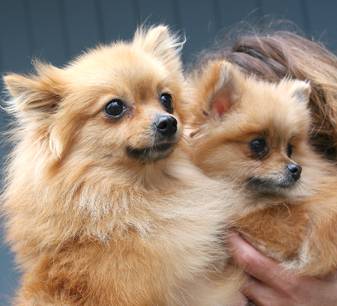
Label: dog